Logo Islands

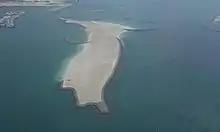
One of the islands

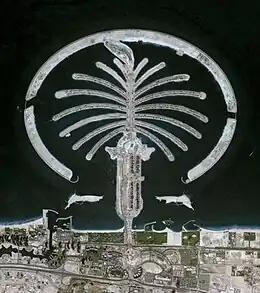
Logo Islands location below Palm Jumeirah circle

The Logo Islands are the two identical artificial islands built in the shape a palm leaf. The islands were built of 4.9 million cubic feet of sand. However now it has redeveloped and called Dubai Harbour, which has area of 20,000,000 sq.ft / 195 hectares whereas Emaar Properties has taken possession of the 10,000,000 sq.ft and has been developed new community Emaar Beachfront consisting of 24 towers. Other side of the Dubai Harbour, other Dubai's known developer has developed the biggest Cruise Terminal in the MENA Region.